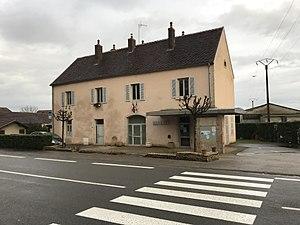
Nevy-lès-Dole (Jura, France) le 6 janvier 2018.
Nevy-lès-Dole est une commune française située dans le département du Jura en région Bourgogne-Franche-Comté.